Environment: real
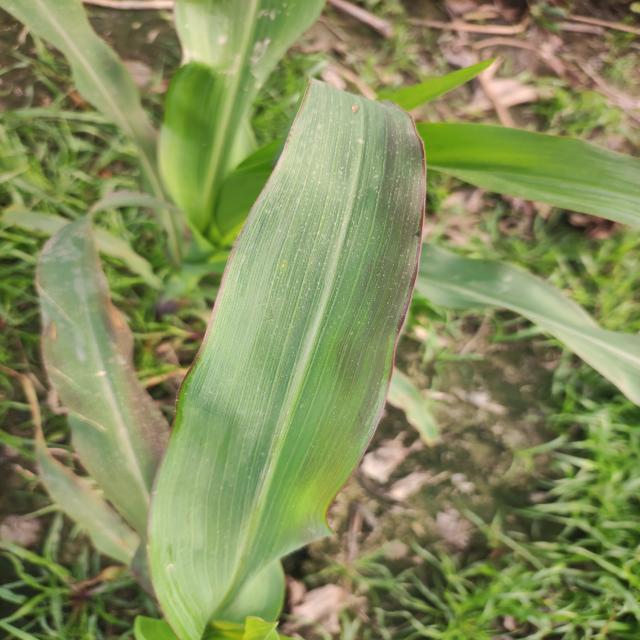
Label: phosphorus_deficiency